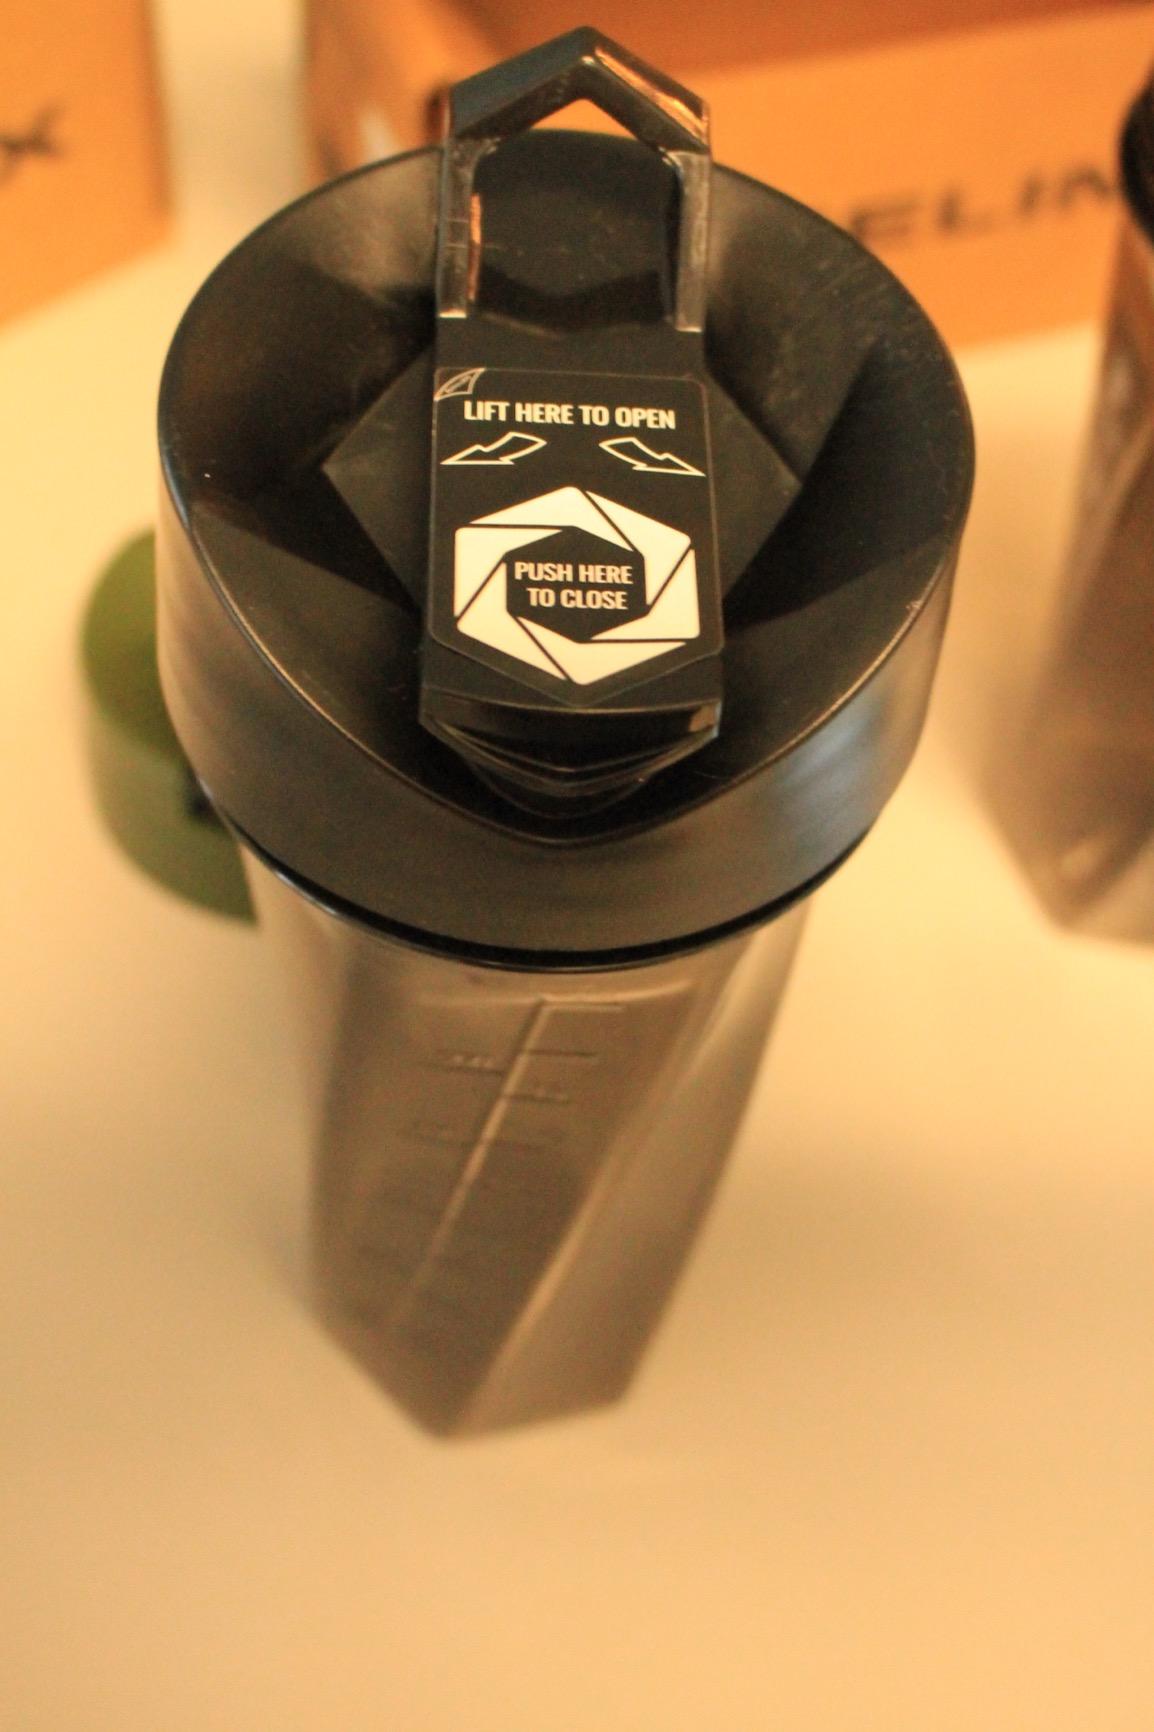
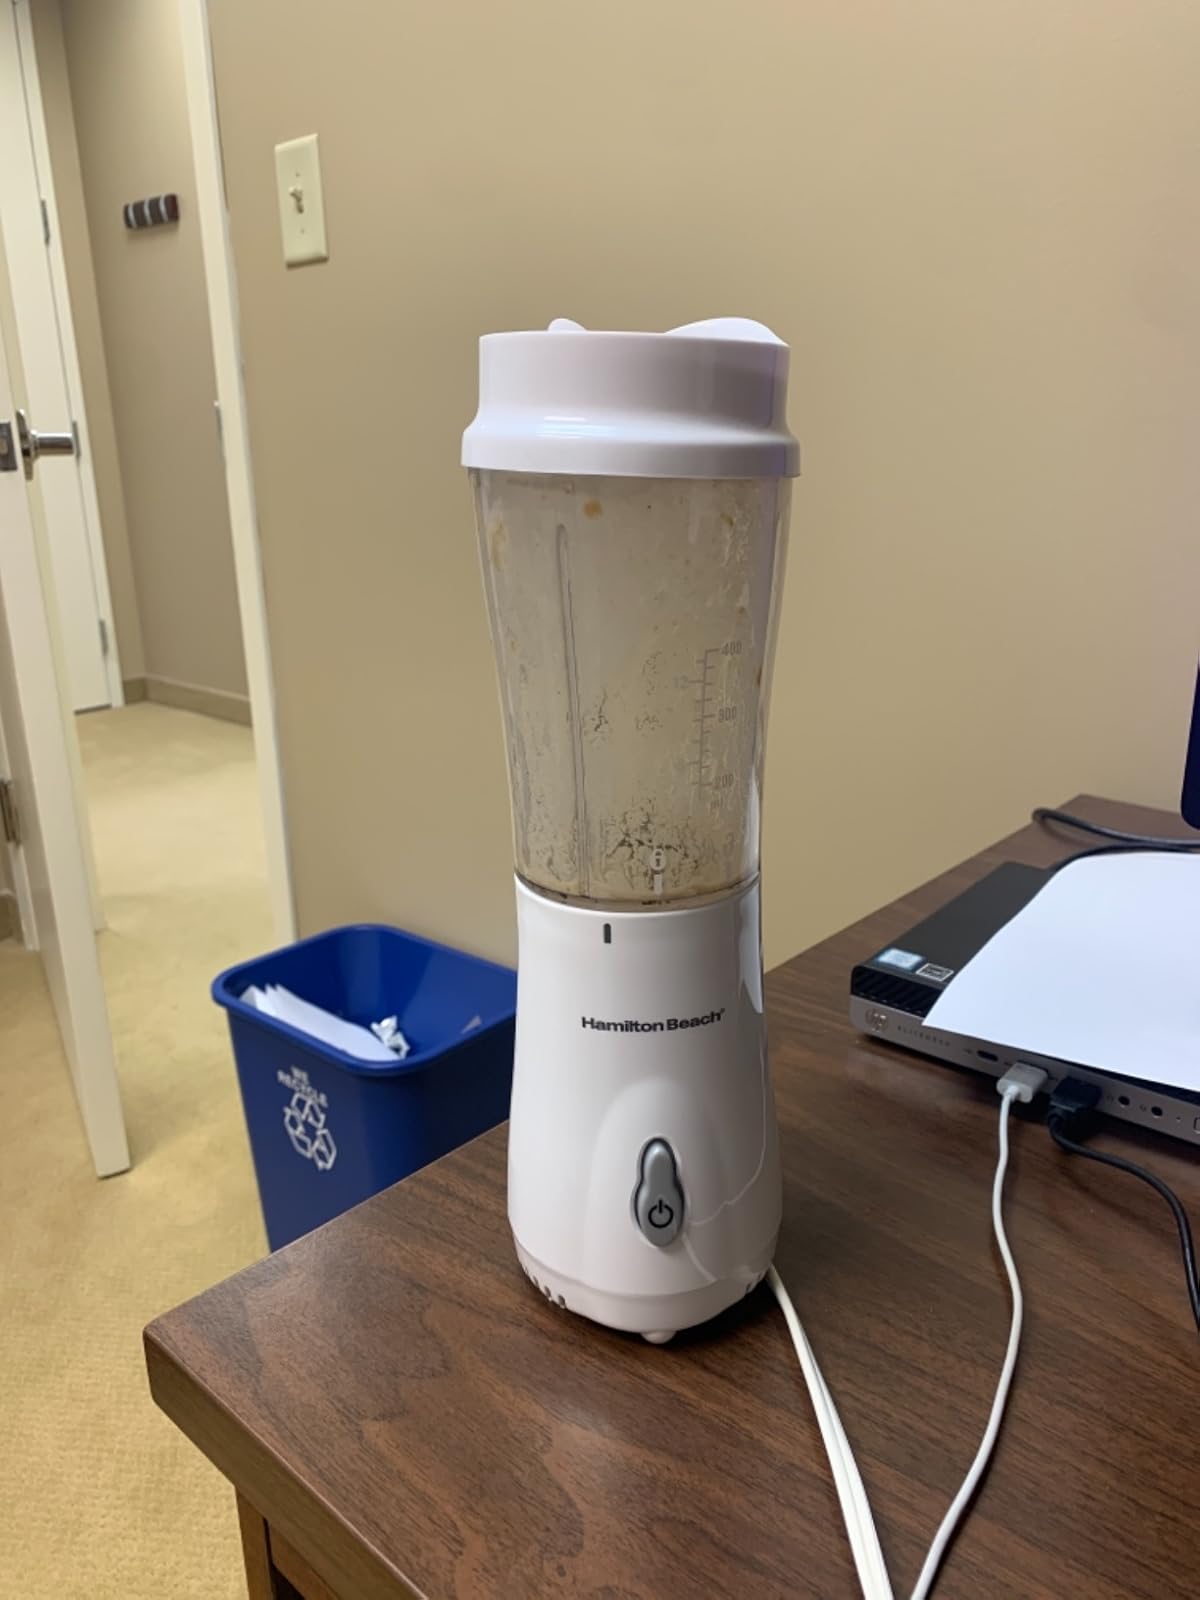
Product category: items_blender
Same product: no